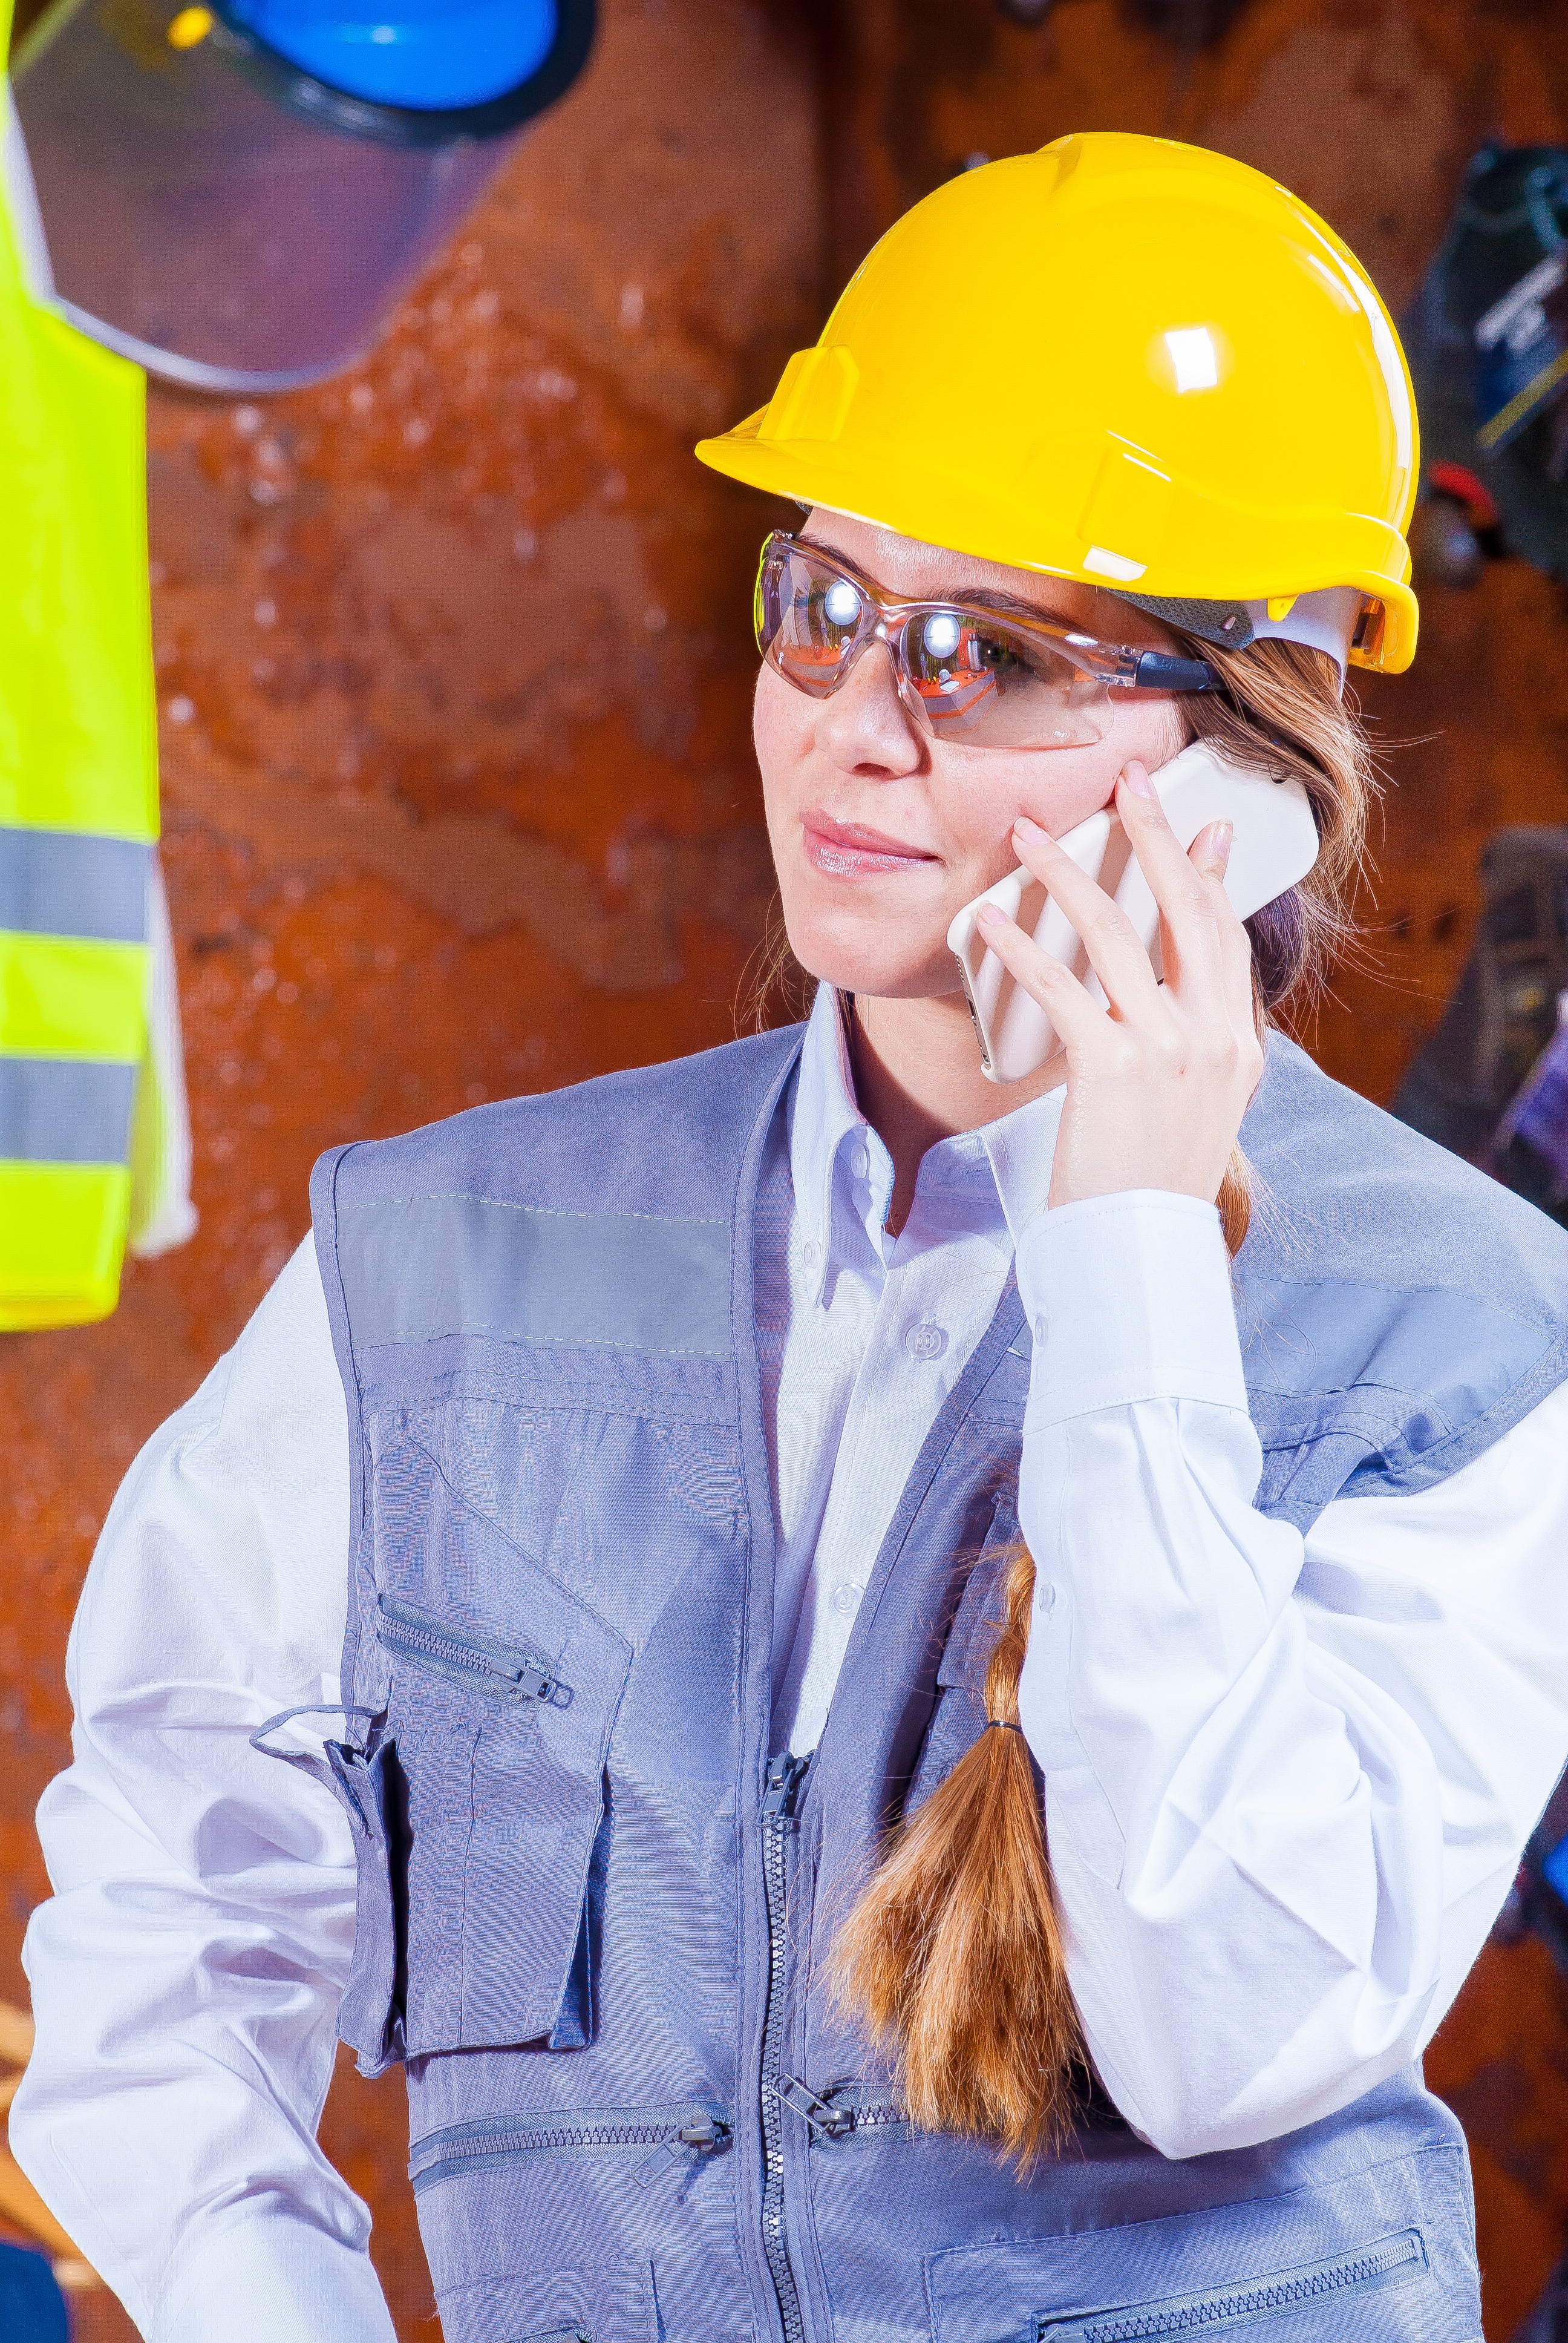
iphone, mobile, person, model, spring, phone, color, communication, industrial, blue, profession, clothing, mobile phone, security, cell phone, face, worker, women, helmet, jockey, cellular, manufactures, vest, bella, supervisor, personal protection, logistic, construction worker, work clothes, industrial safety, protective goggles, mandatory